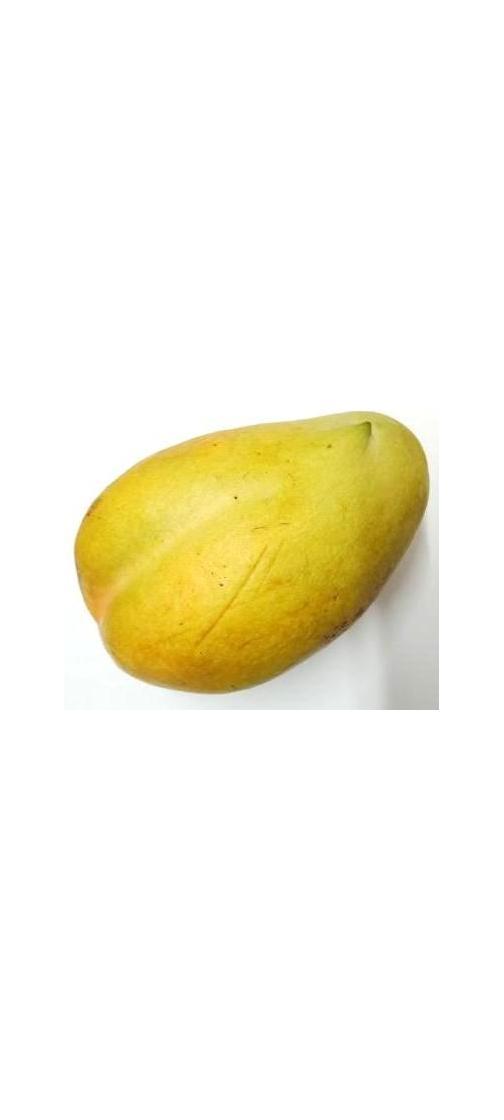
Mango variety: Bari-11